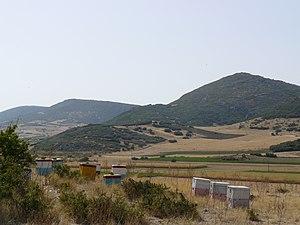
Abaé, Abé ou Aba était une cité grecque de Phocide, au nord-est près du Céphise.